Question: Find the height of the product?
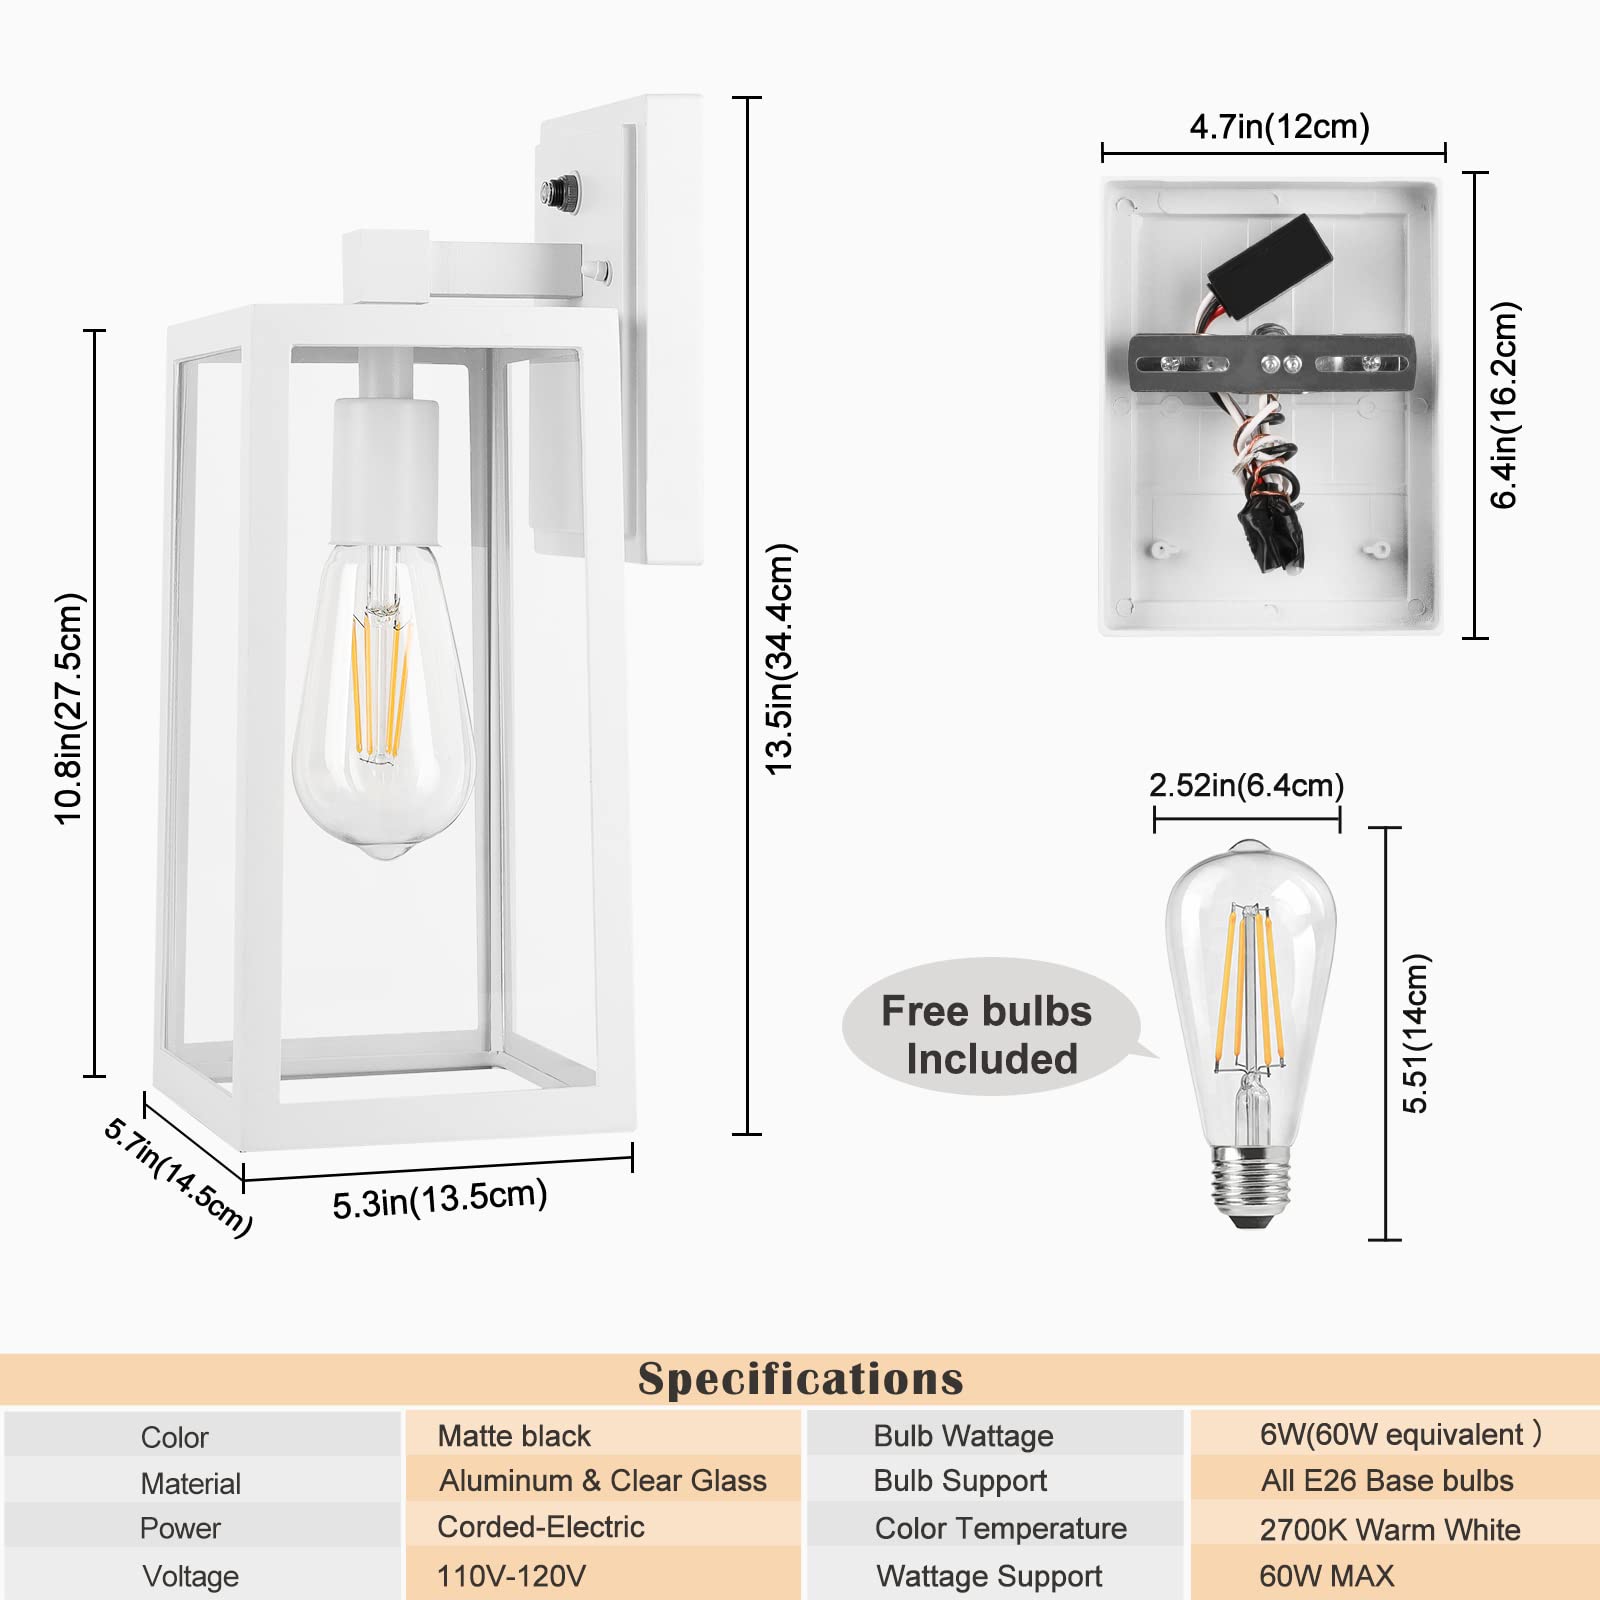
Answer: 27.5 centimetre